Ivo Barnabò Micheli

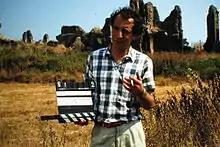

Ivo Barnabò Micheli (29 January 1942 – 20 July 2005) was an Italian Film director and screenwriter from the German-speaking South Tyrol / Alto Adige region.